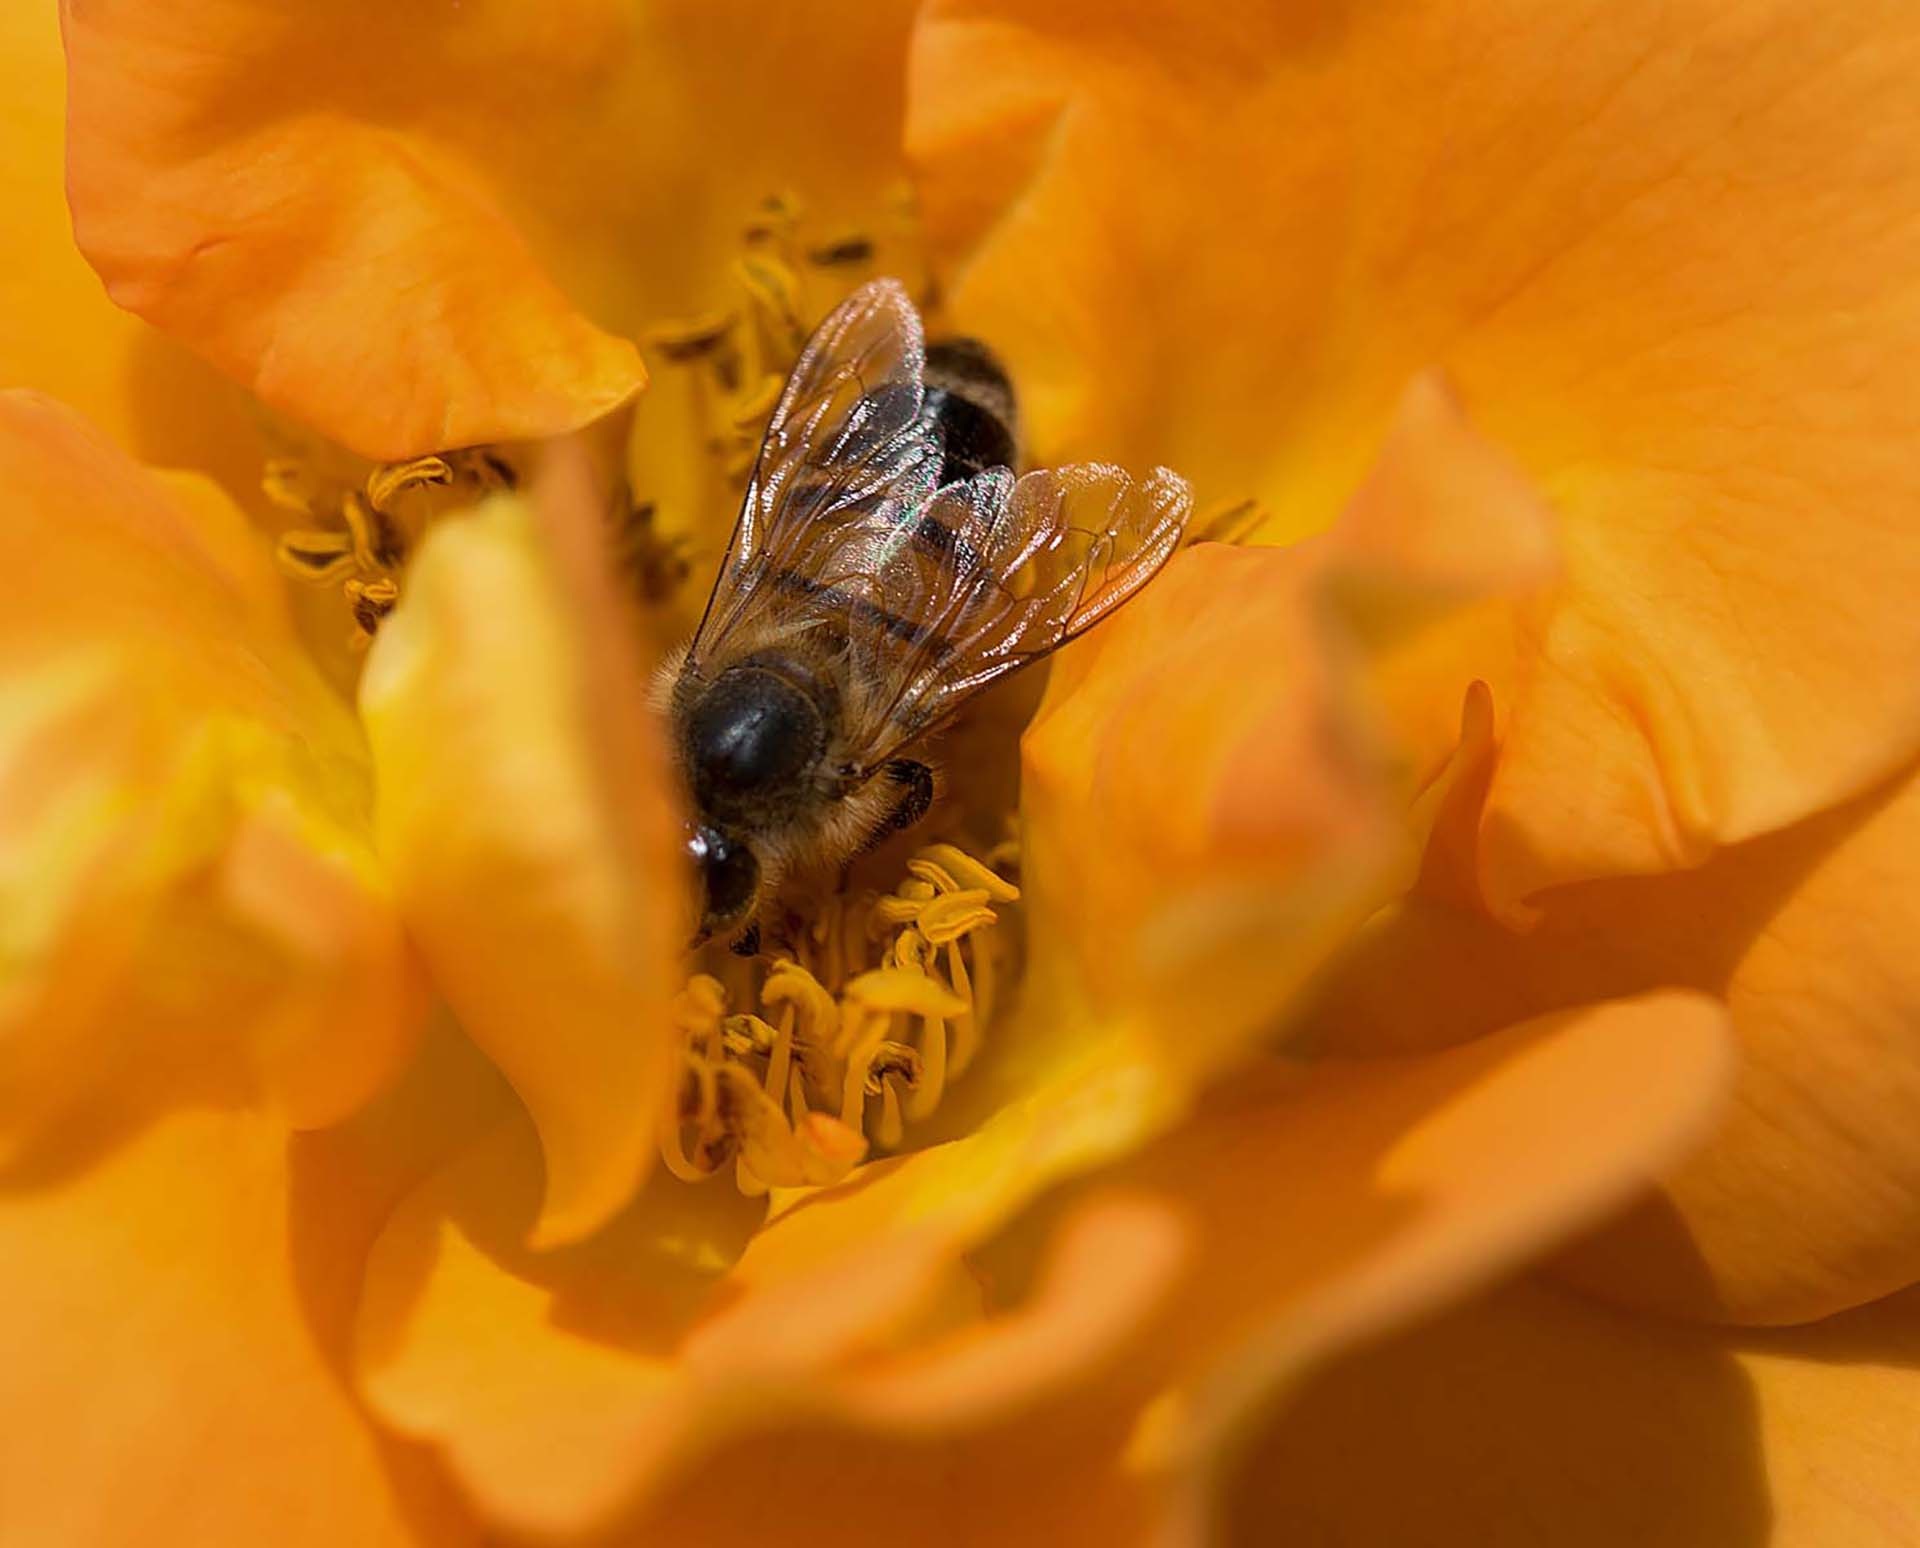
plant, photography, flower, petal, summer, pollen, insect, macro, yellow, flora, fauna, invertebrate, close up, bee, nectar, macro photography, honey bee, pollinator, membrane winged insect